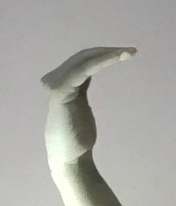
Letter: haa